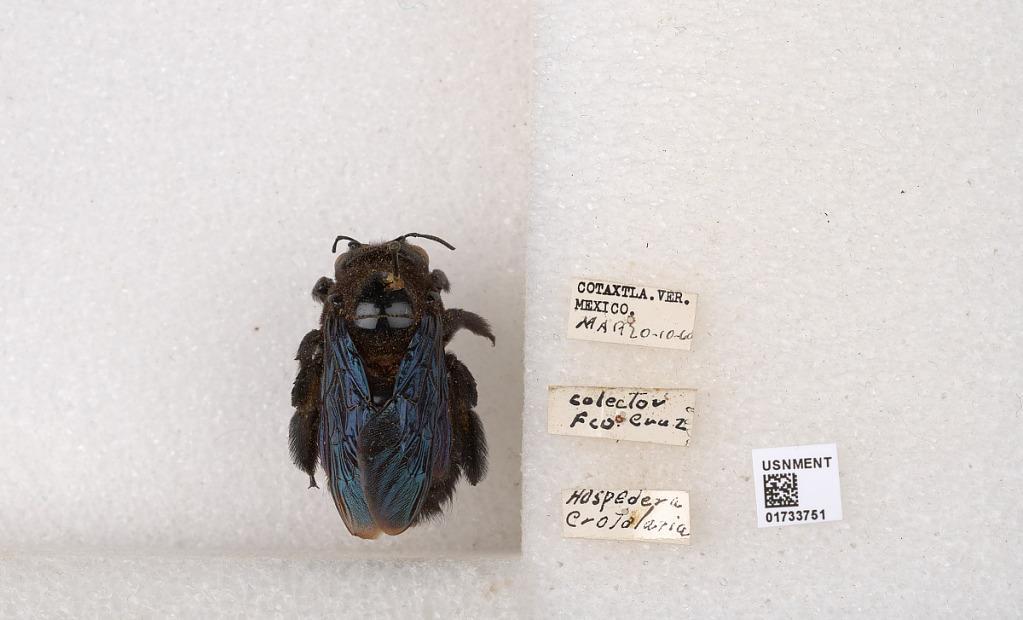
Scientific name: Xylocopa (Megaxylocopa) fimbriata Fabricius
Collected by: F. Cruz
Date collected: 1960-3-10
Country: Mexico
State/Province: Veracruz
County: Cotaxtla